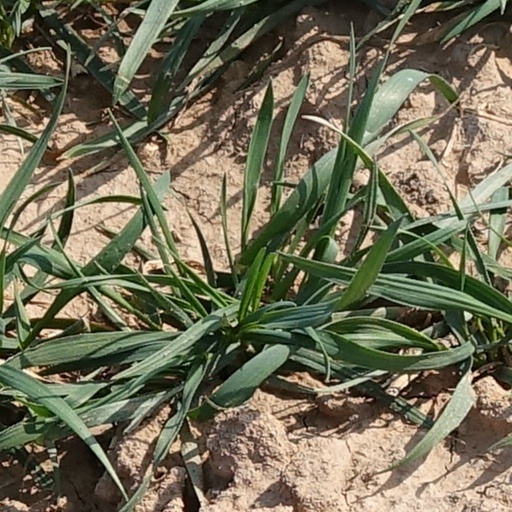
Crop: wheat